Taurach Railway

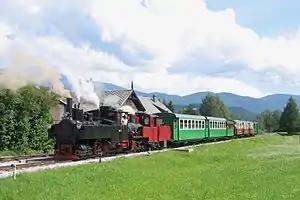
Train in Mariapfarr station on the Taurachbahn heritage railway in Salzburg, double headed with engines 699.01 and 298.56

The Taurach Railway is a narrow-gauge museum railway in the Austrian state of Salzburg.